Question: Who is in the picture?
Tambaya: Wanene a cikin hoton?
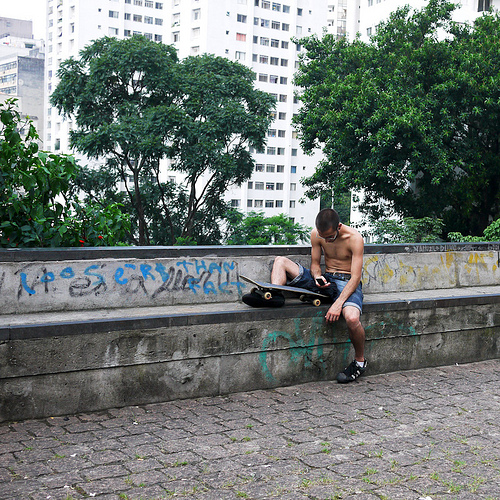
Answer: A Man.
Amsa: Mutum.